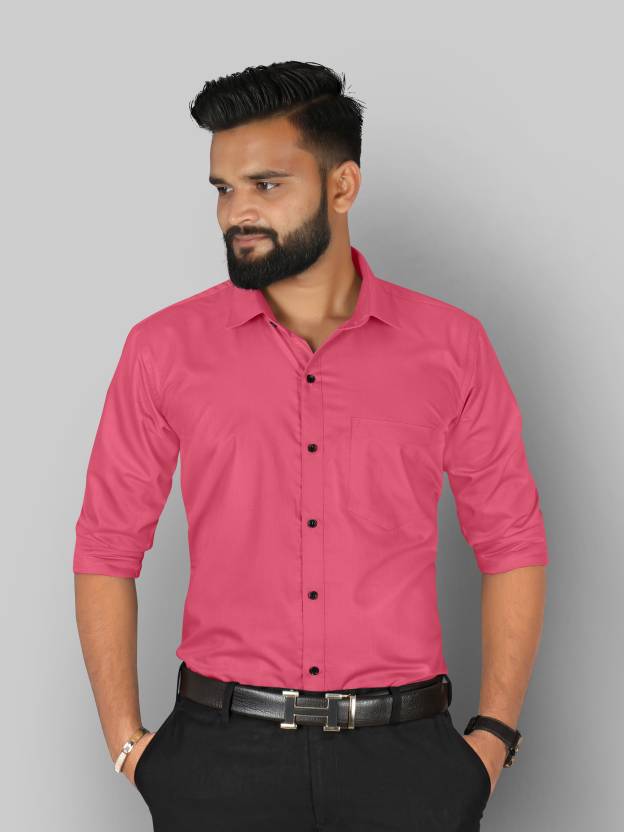
Product: Men Regular Fit Solid Spread Collar Formal Shirt
Price: ₹379
Colors: Pink
Pattern: Solid
Description: Prime quality Full sleeves Plain Shirt direct from the manufacturer which gives you perfect fit, comfort feeling with handsome look. Wear it with some slacks to the office and throw on some jeans at night for drinks with the guys. The style you want and the feel you need all rolled into this shirt.
Other details: This shirts is one of the top selling product from premium quality shirts collection exclusively manufactured by FIBERMILL GROUP OF brand. Long lasting fabric and trendy colors make it evergreen for casual and formal usage. You can use it on jeans as well as it is appropriate as formal office wear. Acurate stitching by skilled workers gives it authentic classic look. You will love to wear it for multi purpose use as shirts boys men, shirt for men look, shirts for men stylish, casual shirt, shirts for men stylish look branded, cotton shirt for men.